Love on the Cloud

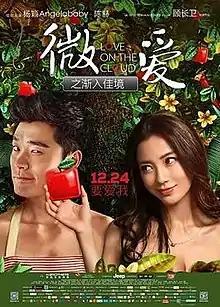

Love on the Cloud is a 2014 Chinese romantic comedy film directed by Gu Changwei. It was released on December 24.